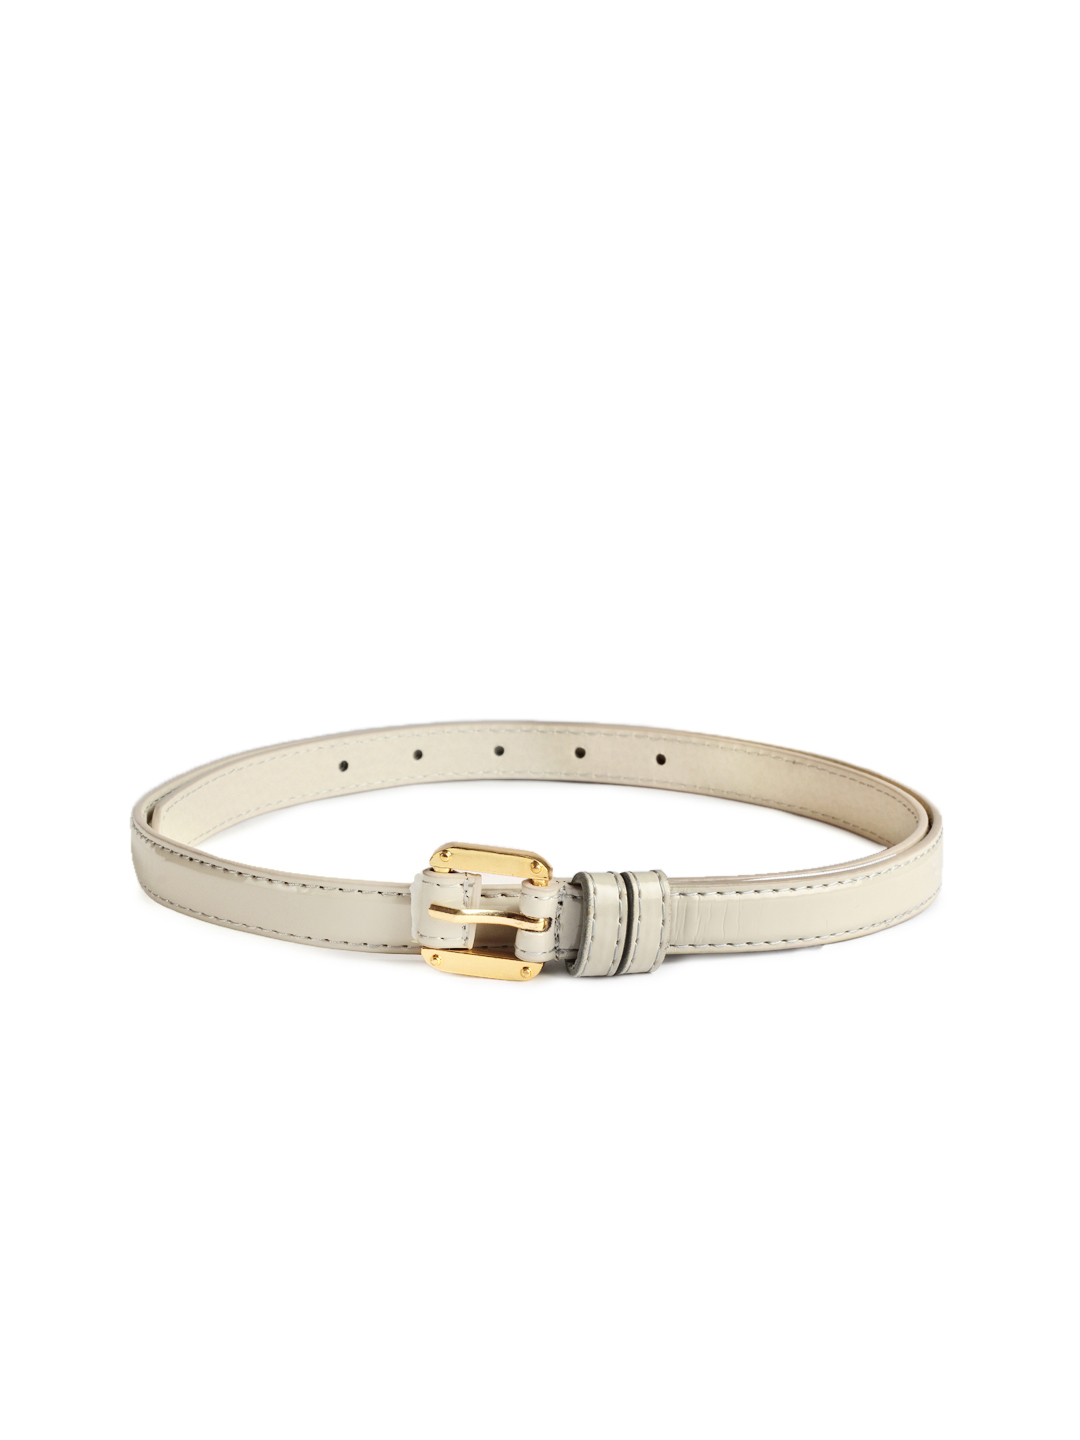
Pieces Women Grey Belt
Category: Accessories / Belts / Belts
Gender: Women
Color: Grey
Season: Summer 2012
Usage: Casual